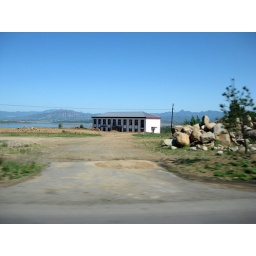
Accidental sharp shot from the window of the bus in motion...